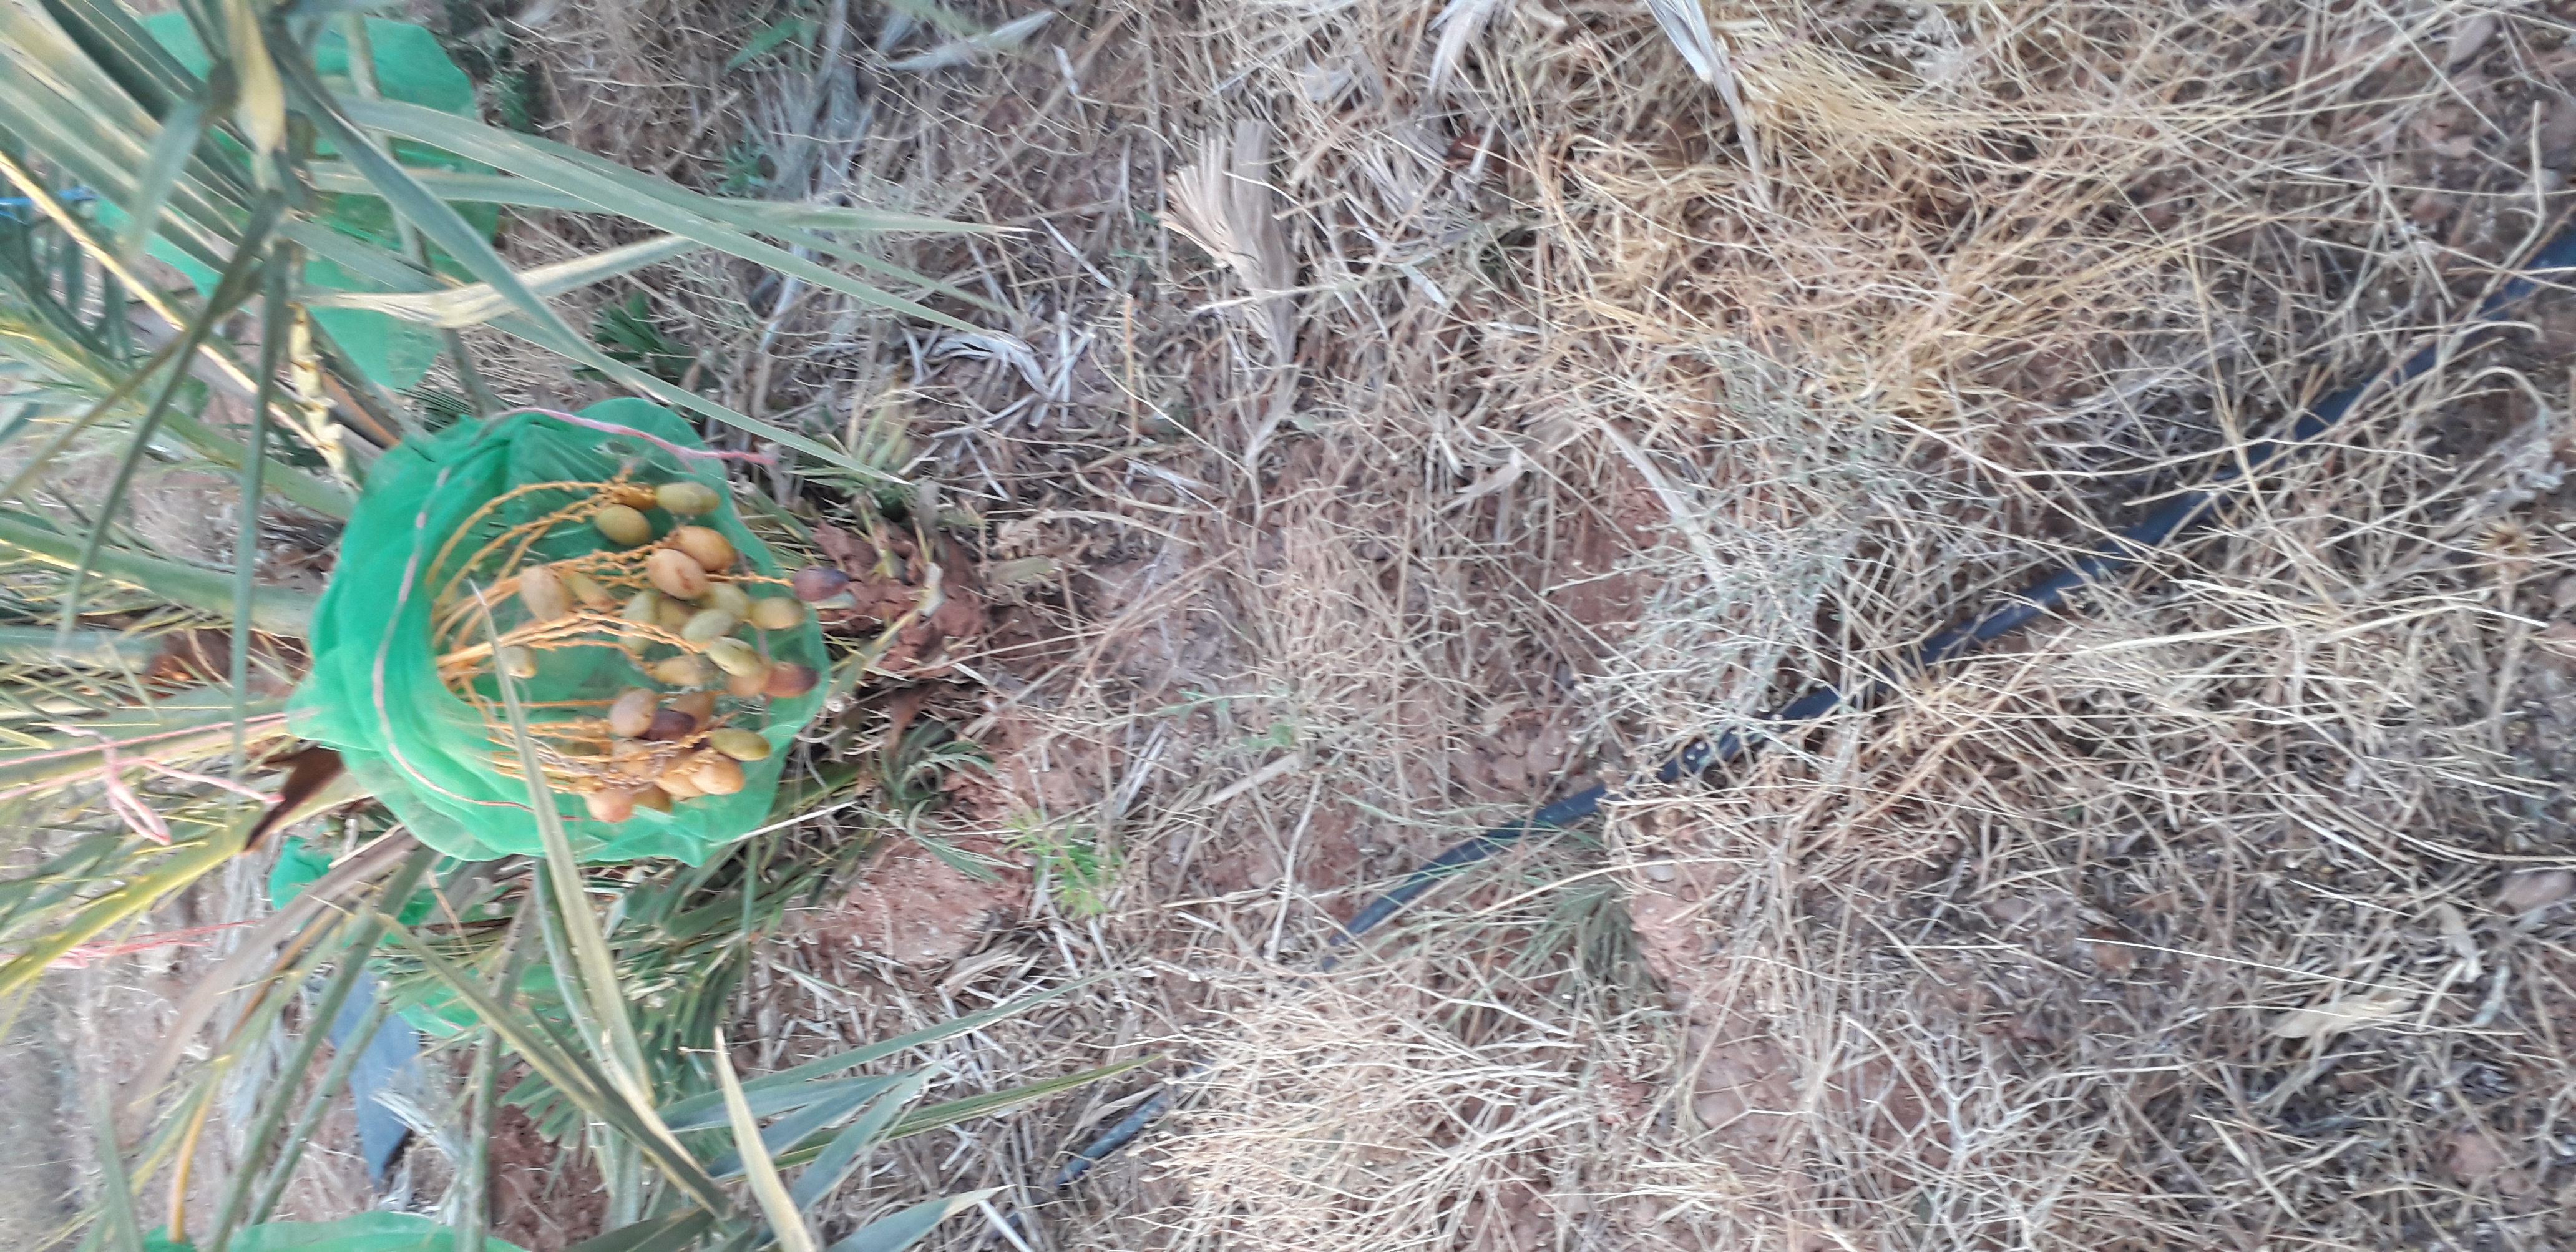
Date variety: Boumajhoul